Robert L. Blalock House

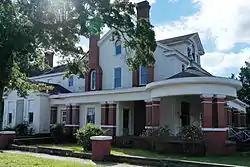
Robert L. Blalock House, September 2013

Robert L. Blalock House is a historic home located at Kinston, Lenoir County, North Carolina. It consists of the original two-story, three-bay, double-pile, side-hall-plan Greek Revival style main block dated to the 1850s, and a large, two-story rear ell. It has a one-story gable-roofed wing and a small shed-roofed room north of the rear ell and a complex arrangement of one- and two-story additions and enclosed porches to the south. The house was renovated in the 1920s in the Classical Revival style. It features a full-width front porch supported by groups of square-section brick columns with a round corner pavilion and porte-cochère. It has housed a funeral home since 1947.